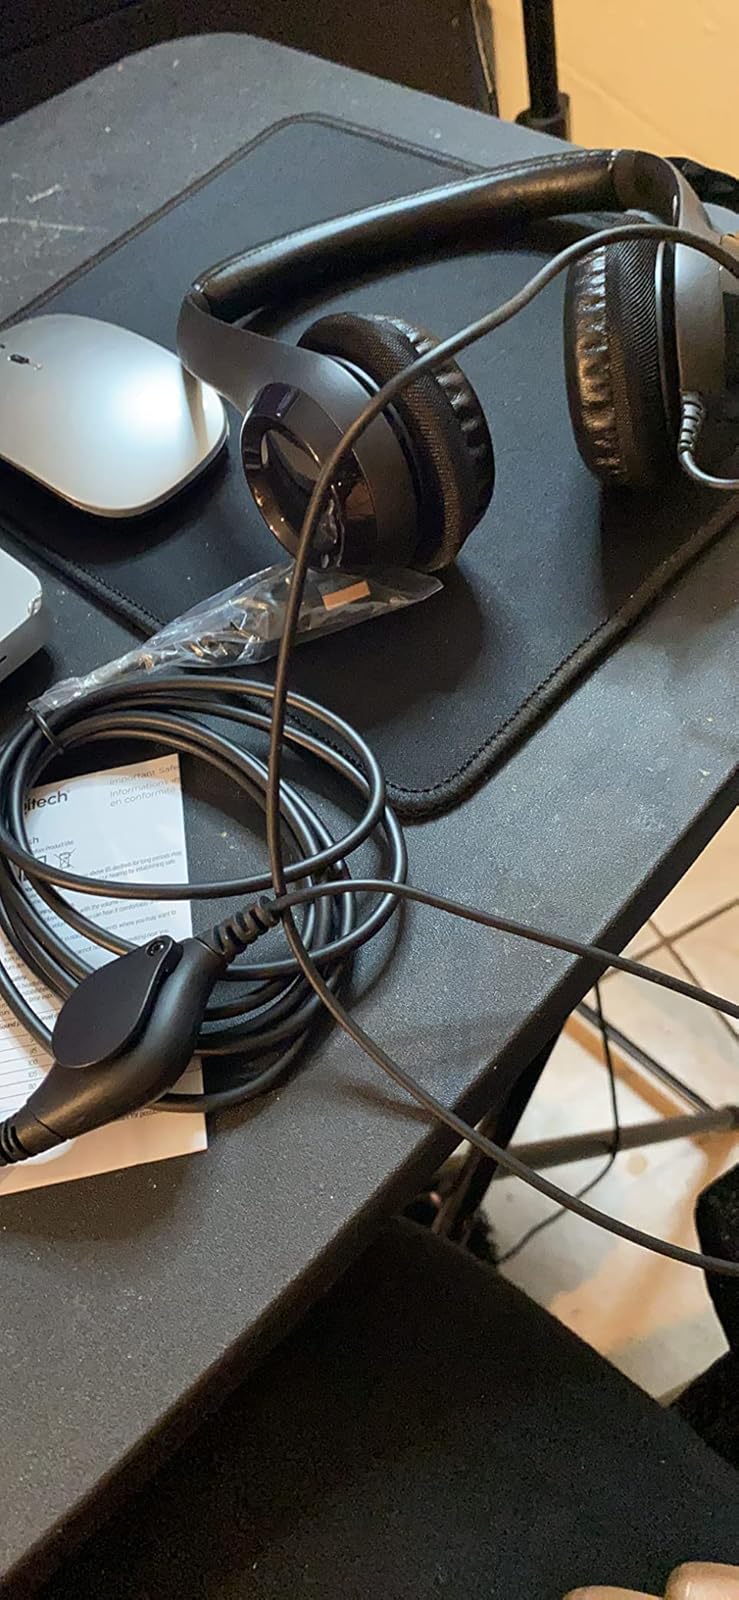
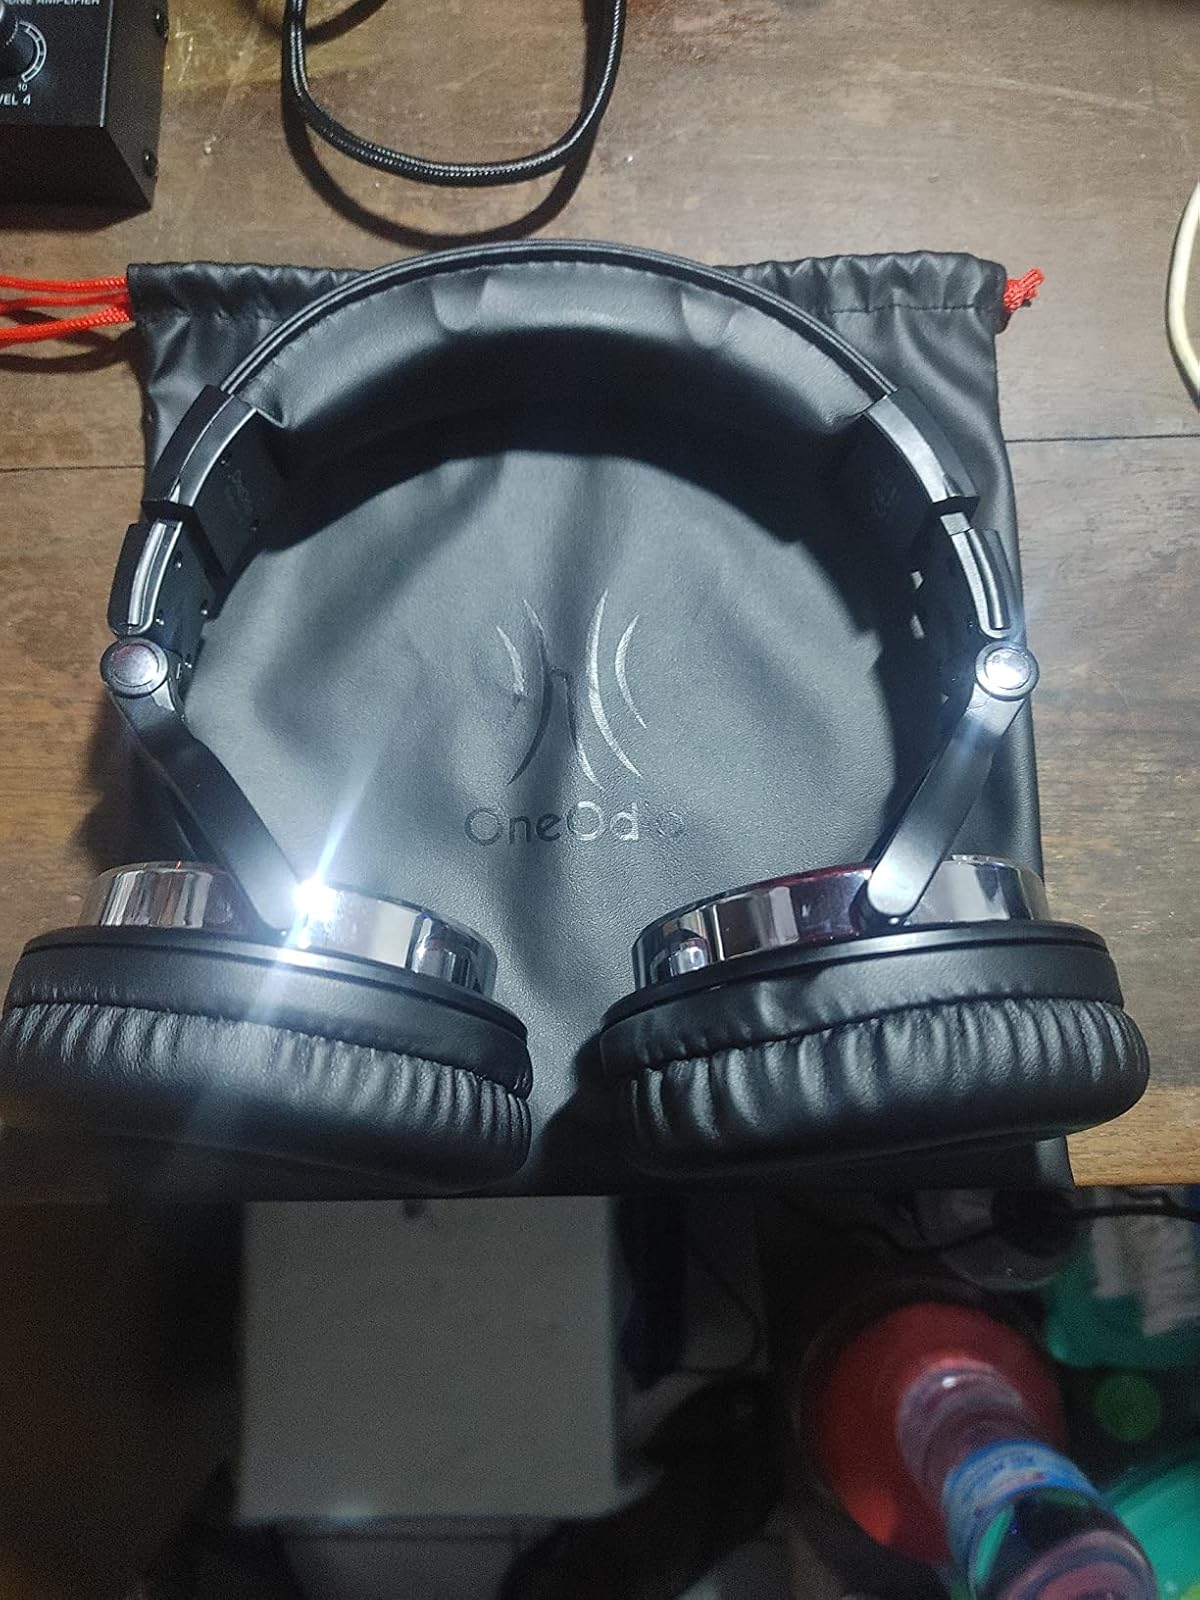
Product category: headphones
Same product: no